Operation Blue Star

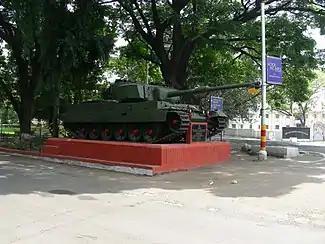
The army used seven Vijayanta Tanks during the operation

The heavy artillery, reinforcements, and chemical weapons had not yet finished off Jarnail Singh Bhindranwale's approximately 200 men by 6 June; small groups of fighters, armed with mostly World War II-era guns, would continue to emerge from under the Akal Takht and engage with the army until death. Tanks would be driven onto the complex for the final assault.